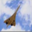
Label: airplane